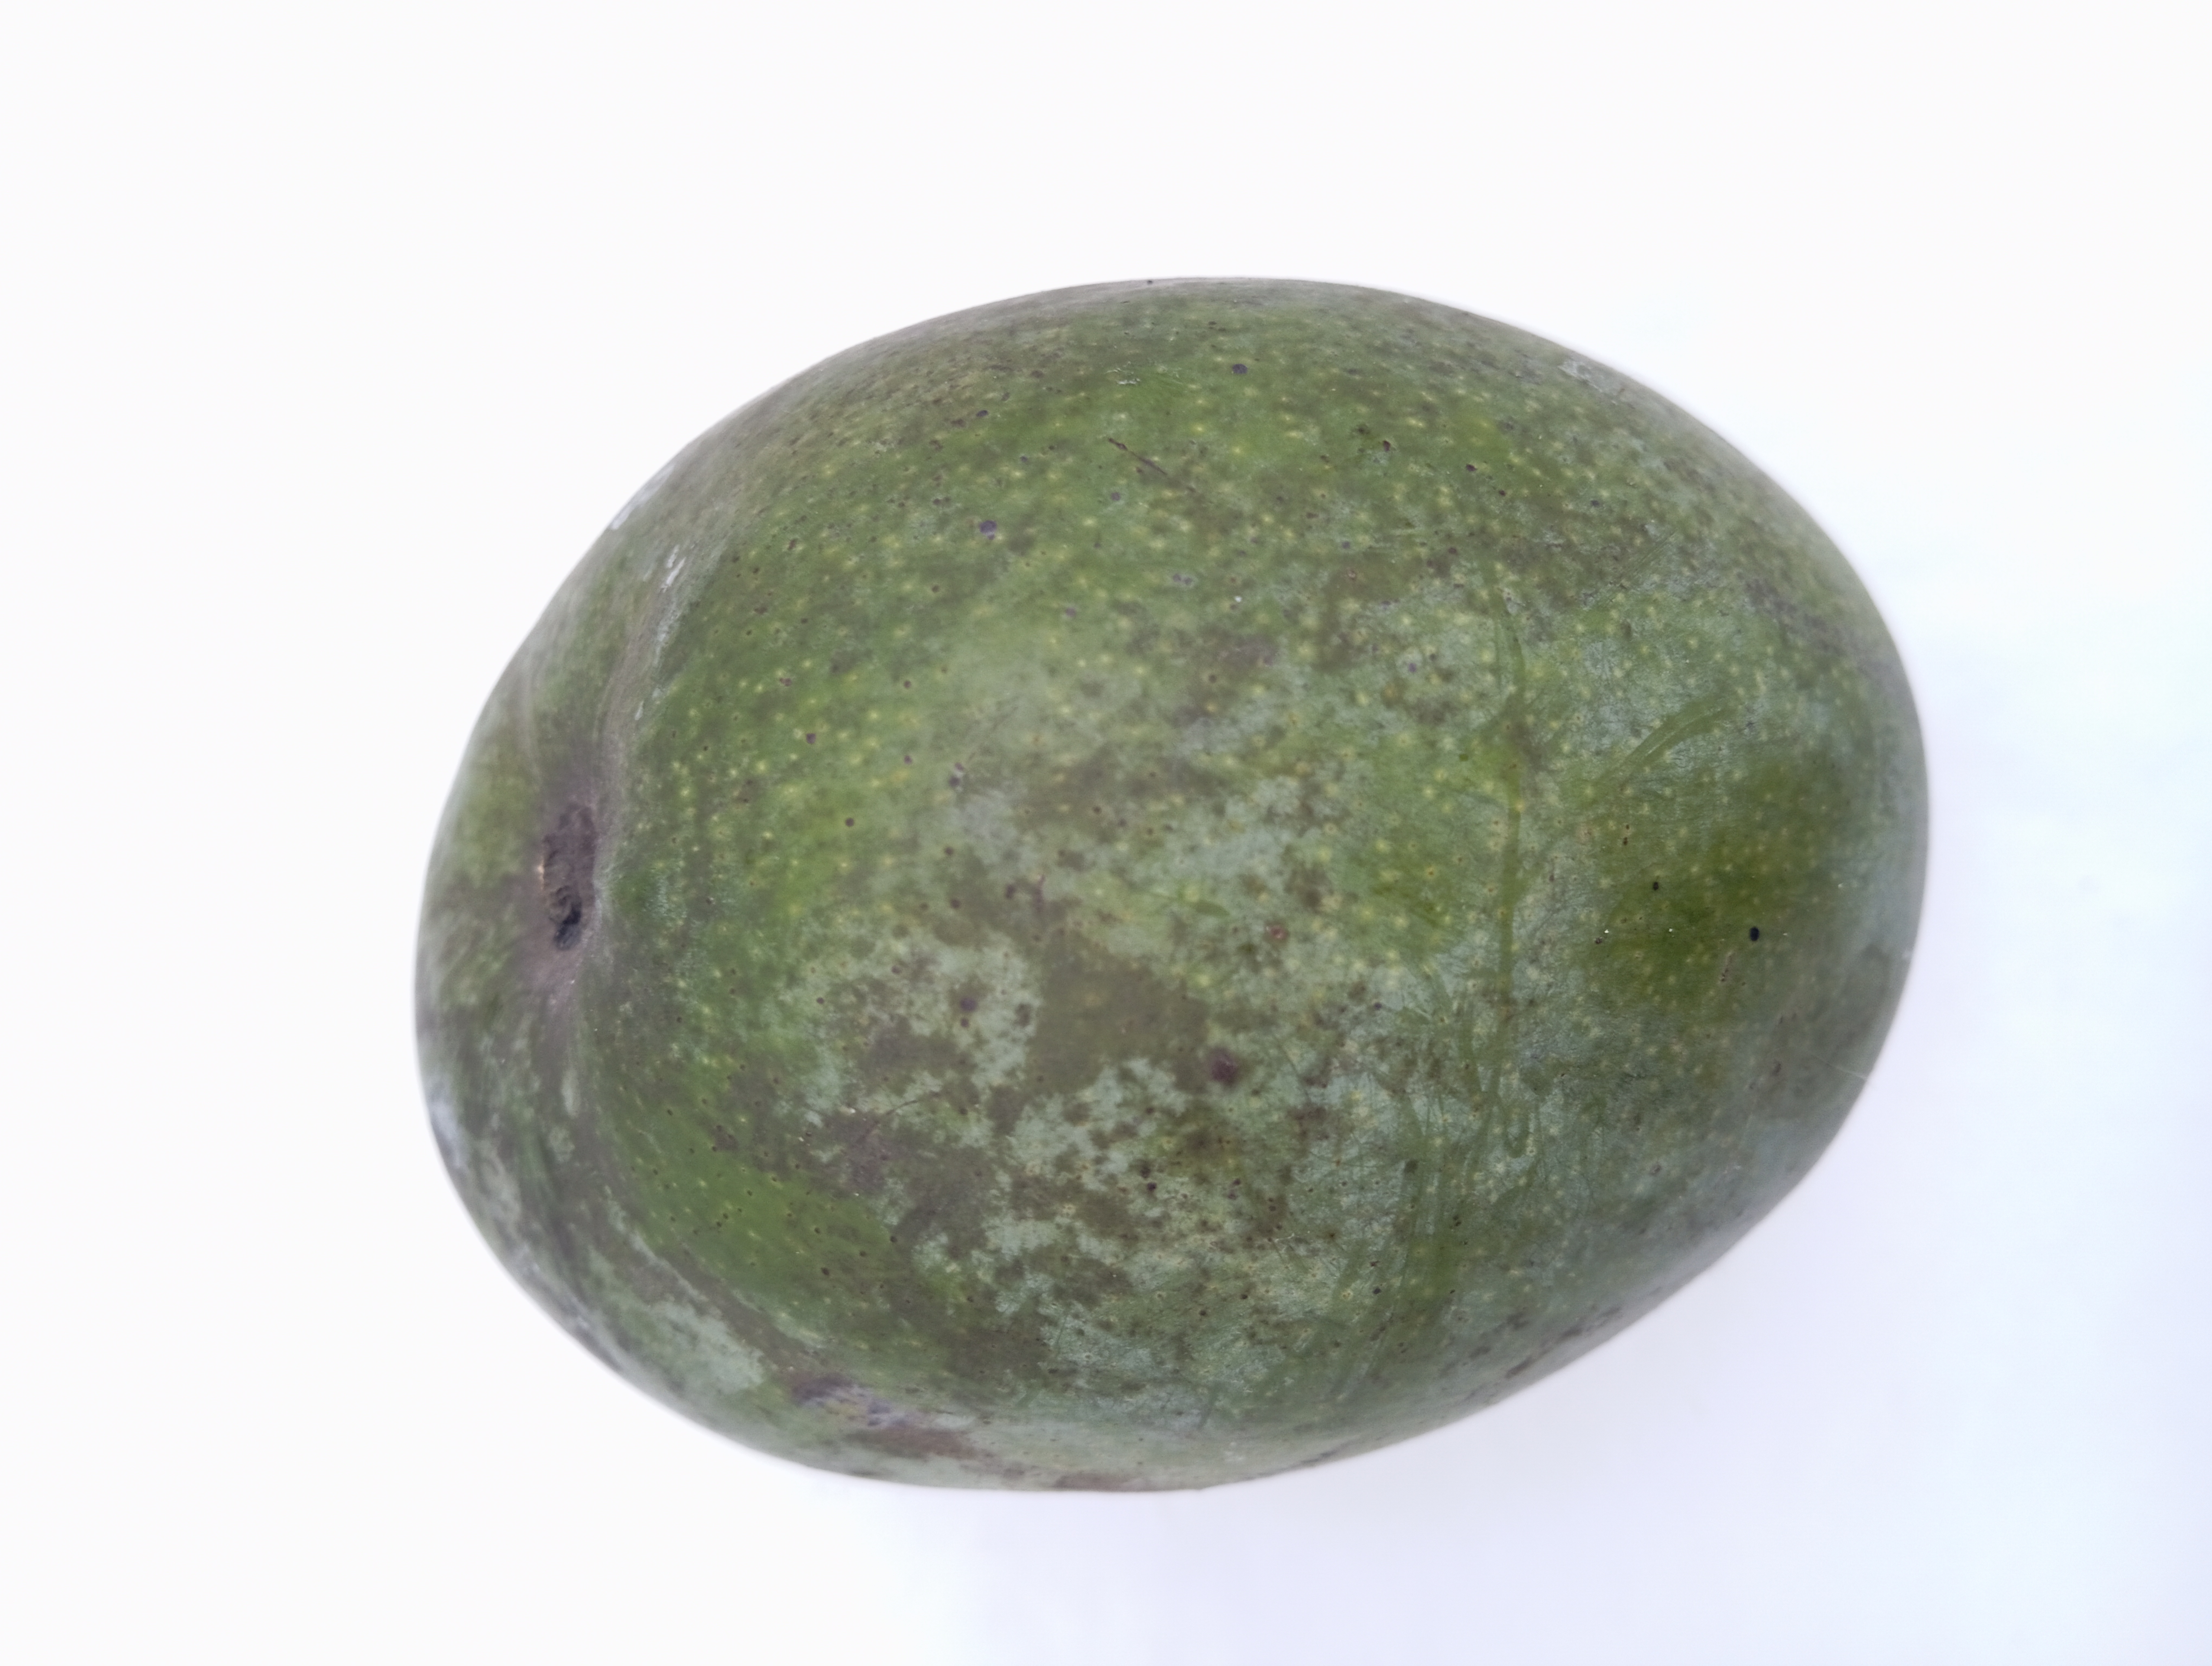
Mango variety: Bari 4